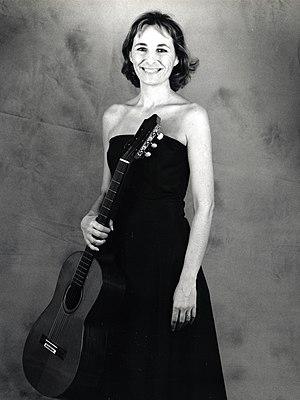
Couverture
Nelly Decamp est une guitariste et compositrice française.